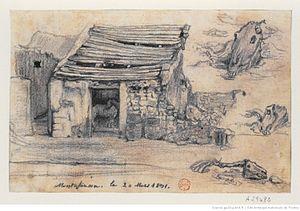
Dessin d'une masure de Montfaucon en 1831. On y voit les chevaux prêts à être abattus, et leurs carcasses.
La voirie de Montfaucon, également appelée Grande Voirie, était une immense décharge à ciel ouvert, située à l'emplacement actuel des Buttes-Chaumont, qui semble avoir existé depuis bien avant la création du gibet de Montfaucon de sinistre mémoire. Or le gibet de Montfaucon est déjà cité dans le roman Berte aux grands piés vers 1270.
Le parc des Buttes-Chaumont est un jardin public situé dans le nord-est de Paris, en France, dans le 19ᵉ arrondissement de la ville.